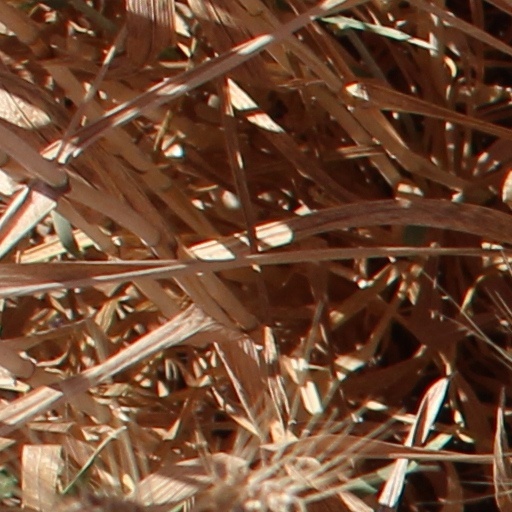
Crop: wheat